Anișoara Cușmir-Stanciu

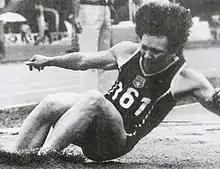

Anișoara Cușmir-Stanciu (born 28 June 1962) is a retired Romanian long jumper. She won a gold medal at the 1984 Olympics, and placed second at the 1982 European and 1983 world championships. Between 1982 and 1983 she improved the world record four times. She retired after the 1984 Olympics to become an athletics coach at CSA Steaua București. She was elected as President of Romanian Athletics Federation in May 2021.